Jazz

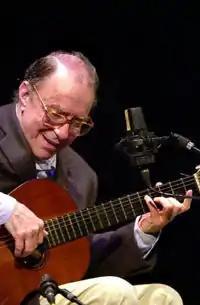
João Gilberto, alongside Antônio Carlos Jobim, pioneered bossa nova with his unique guitar and vocal style.

Modal jazz is a development which began in the later 1950s which takes the mode, or musical scale, as the basis of musical structure and improvisation. Previously, a solo was meant to fit into a given chord progression, but with modal jazz, the soloist creates a melody using one (or a small number of) modes. The emphasis is thus shifted from harmony to melody: "Historically, this caused a seismic shift among jazz musicians, away from thinking vertically (the chord), and towards a more horizontal approach (the scale)", explained pianist Mark Levine.